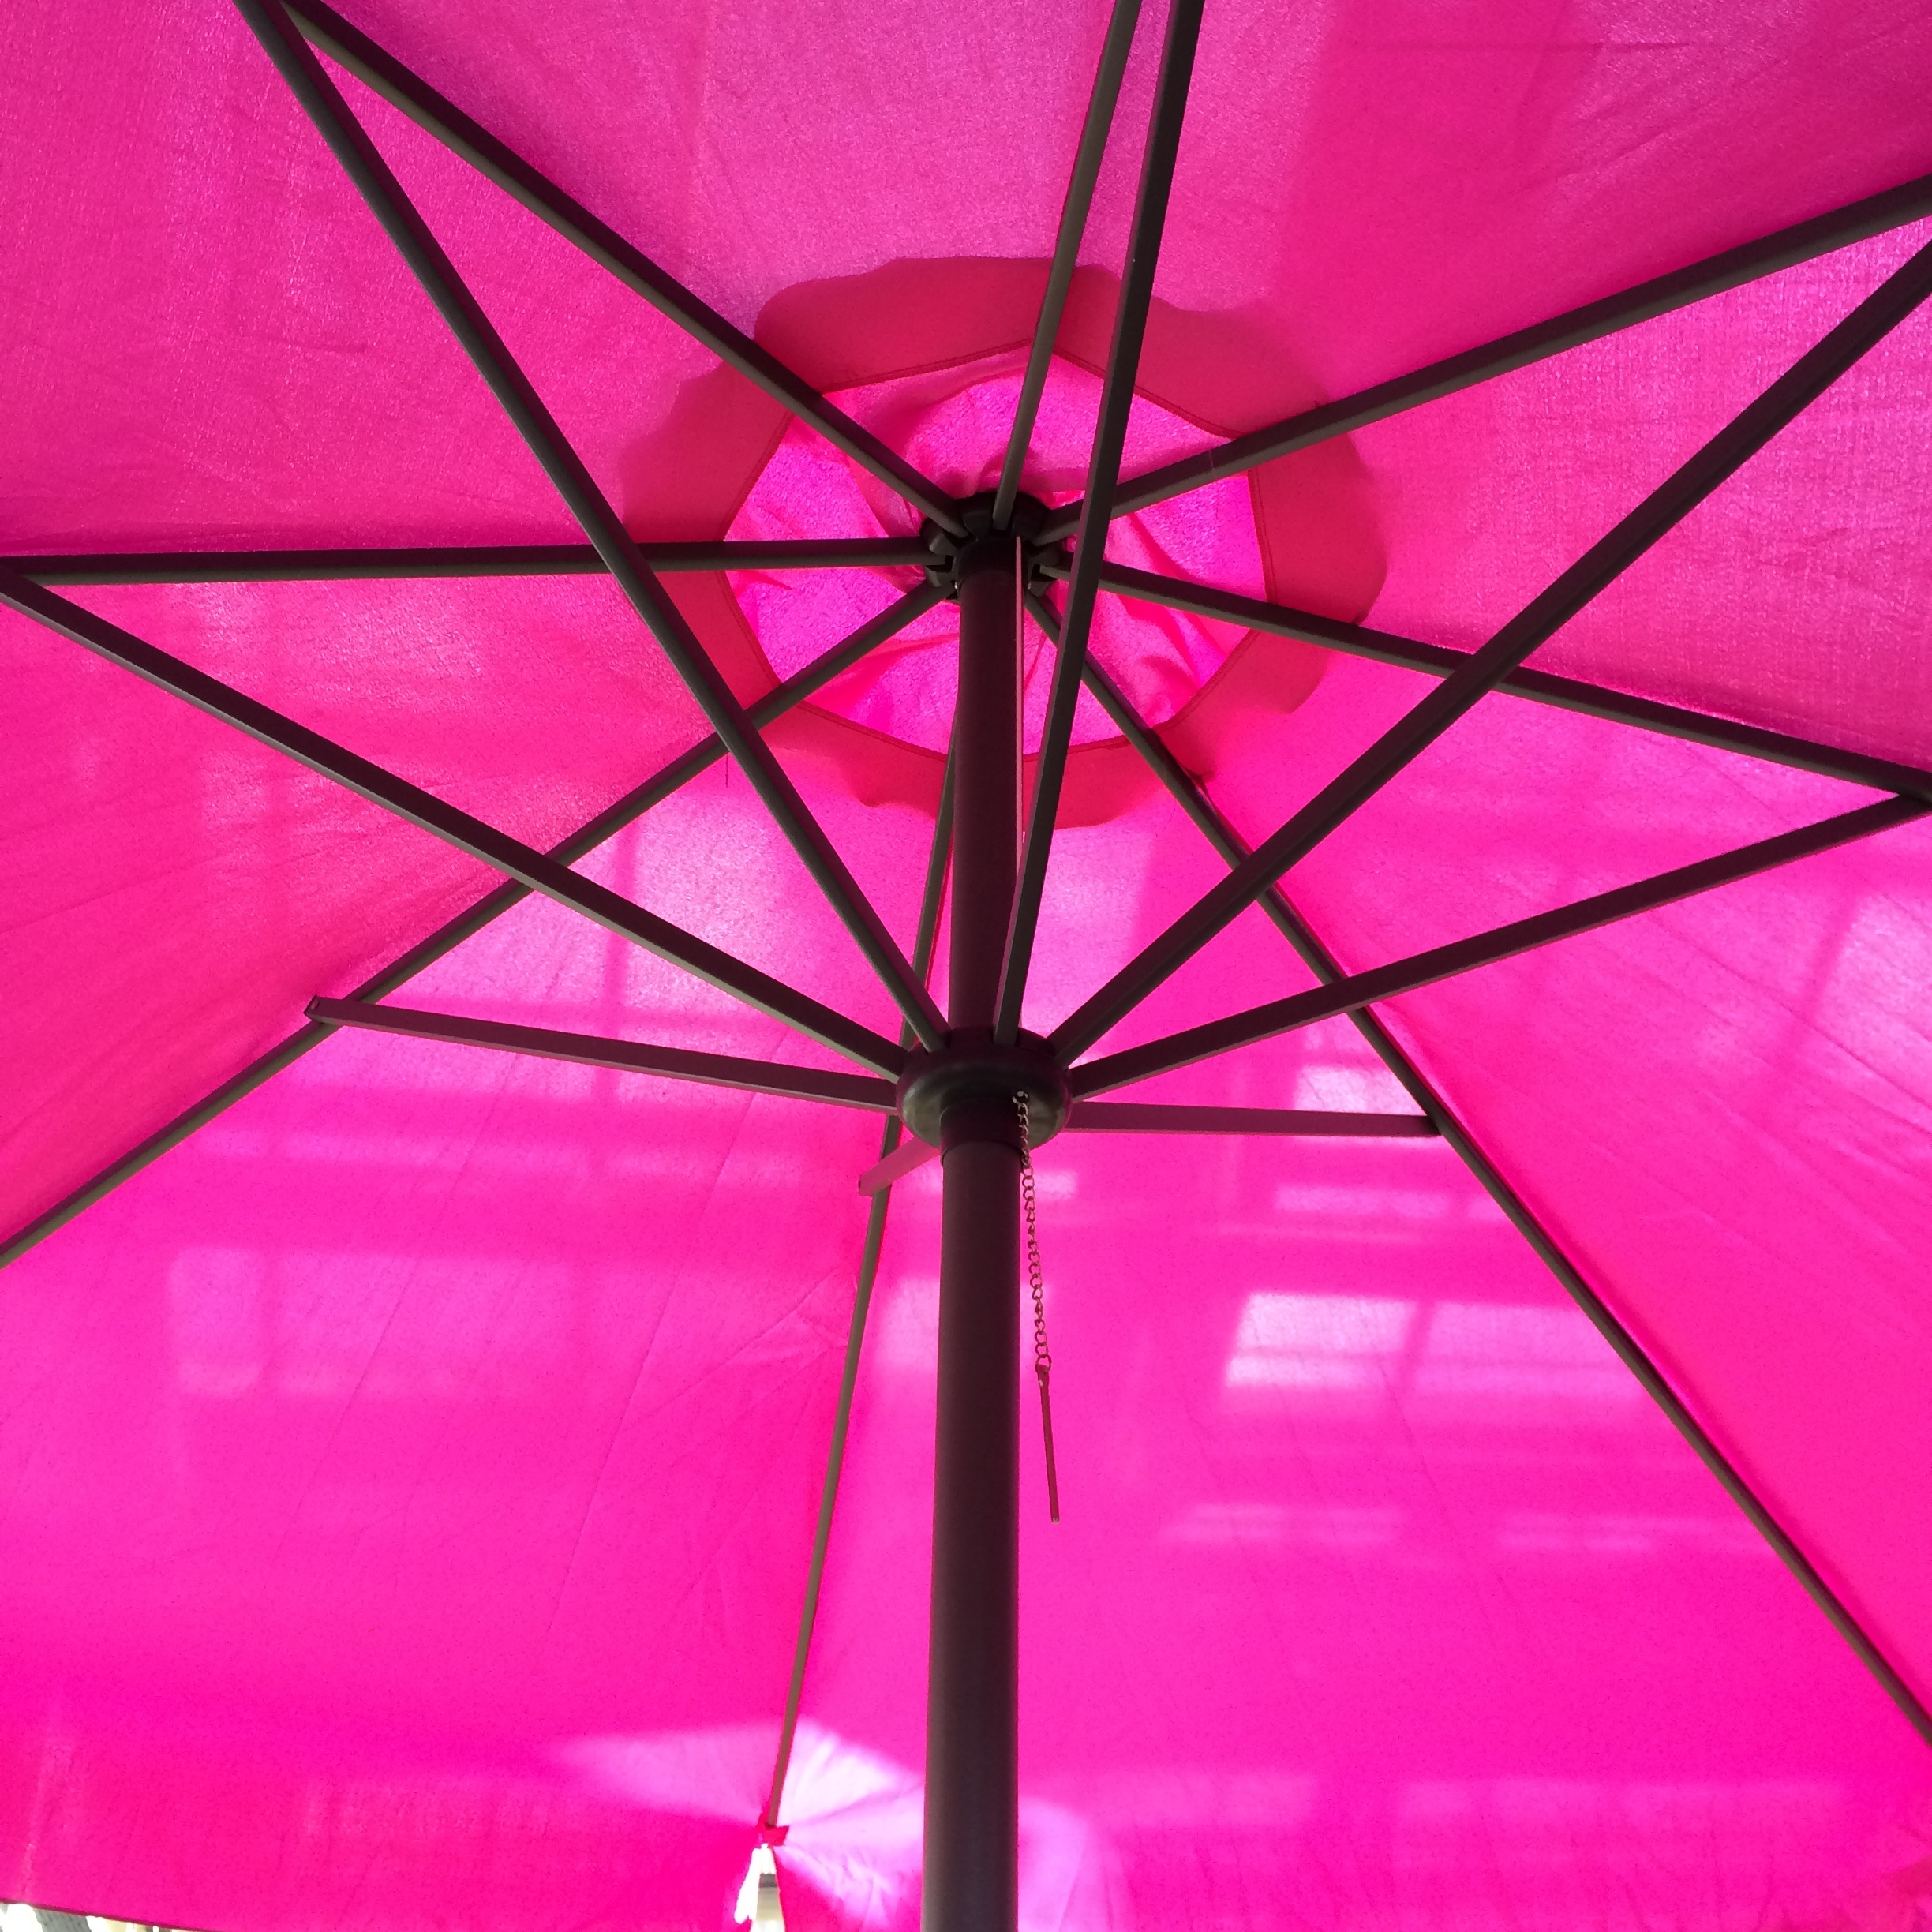
screen, wing, sun, petal, summer, travel, line, umbrella, color, pink, circle, symmetry, parasol, magenta, shape, shade tree, colorful umbrella, fashion accessory